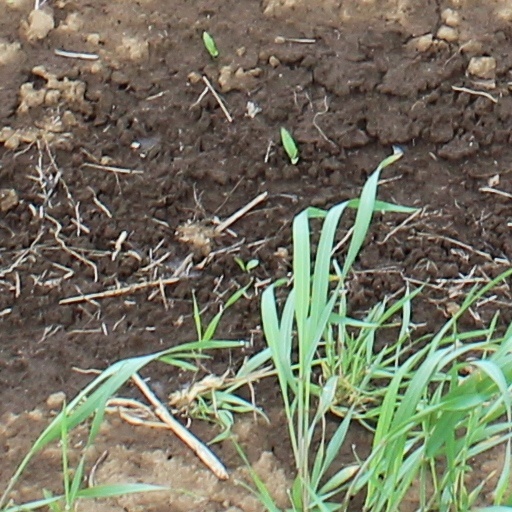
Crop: wheat